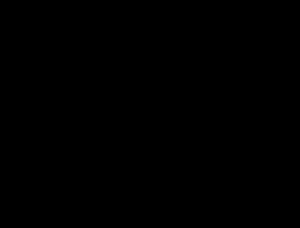
Une liaison quintuple est un type de liaison chimique entre deux atomes impliquant dix électrons et dont l'ordre de liaison est de 5. De telles liaisons sont rares et surviennent entre deux atomes métalliques, typiquement de chrome, les dix électrons étant distribués selon σ²π⁴δ⁴.